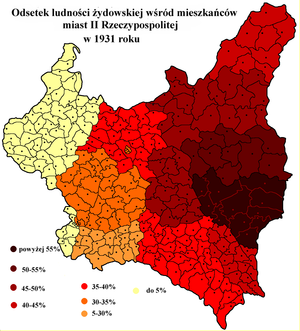
L’histoire des Juifs en Pologne a commencé il y a plus de mille ans. Elle comprend une longue période de tolérance religieuse et de prospérité de la communauté juive polonaise. À partir du xviiᵉ siècle, les Juifs sont victimes des nombreux conflits dus à l'absence d'un pouvoir fort en Pologne. Durant l'entre-deux-guerres, l'antisémitisme redouble. La communauté juive est presque entièrement détruite par les Allemands durant l’occupation allemande de la Pologne, lors de la Shoah.